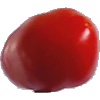
Label: Tomato 2